Spain national football team

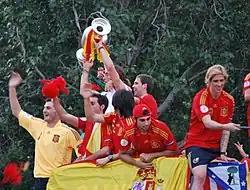
Spain, UEFA Euro 2008 winners

At UEFA Euro 2008, Spain won all their games in Group D. Italy were the opponents in the quarter-finals match, which Spain won 4–2 on penalties. They then met Russia again in the semi-finals, beating them 3–0. In the final, Spain defeated Germany 1–0, with Fernando Torres scoring the only goal of the game. This was Spain's first major title since the 1964 European Championship. Xavi was awarded the player of the tournament. The following year the side finished third at the 2009 FIFA Confederations Cup breaking their 35-match unbeaten streak that began in November 2006 after a loss to the United States. In the 2010 World Cup, Spain advanced to the final for the first time ever by defeating Germany 1–0. In the decisive match against the Netherlands, Andrés Iniesta scored the match's only goal, coming in extra time. Spain became the third team to win a World Cup outside their own continent, and the first European team to do so. They then qualified for UEFA Euro 2012, finishing on top of Group I with a perfect 100% record. They became the first team to retain the European Championship, winning the final 4–0 against Italy, while Fernando Torres won the Golden Boot for top scorer of the tournament.